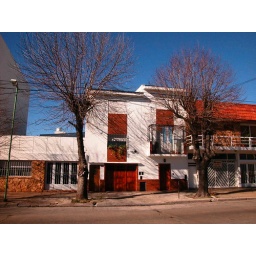
house across the street in La Plata